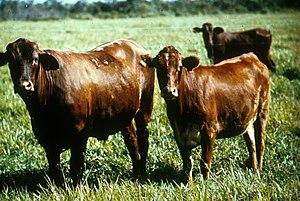
La rouge Belmont est une race bovine australienne.